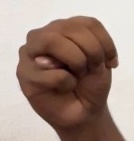
ASL sign: M